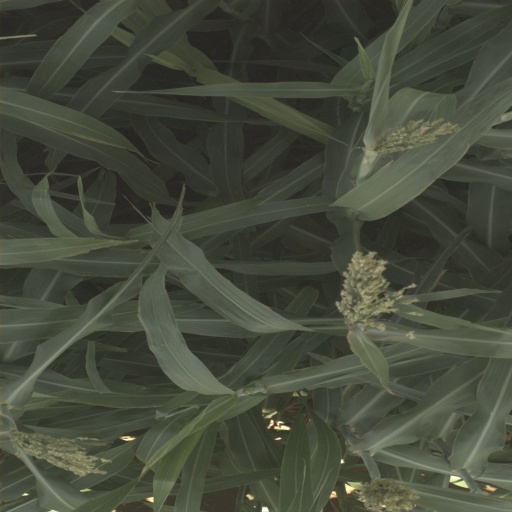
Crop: sorghum